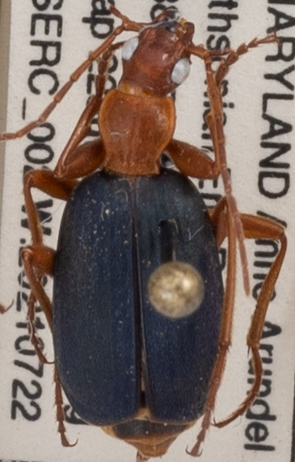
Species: Brachinus fumans
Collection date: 2021-07-22
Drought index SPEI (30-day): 0.234
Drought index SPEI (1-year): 2.09
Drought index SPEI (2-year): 1.45